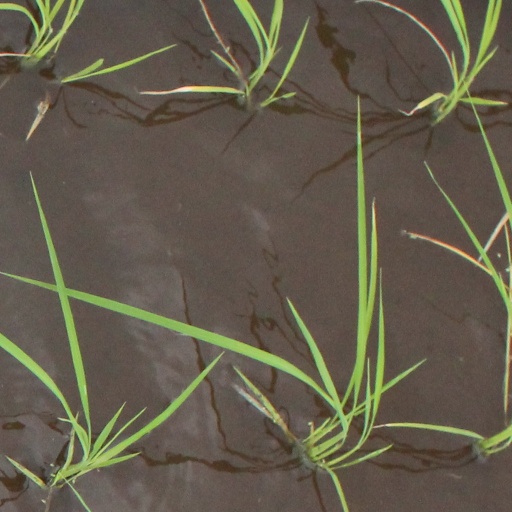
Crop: rice